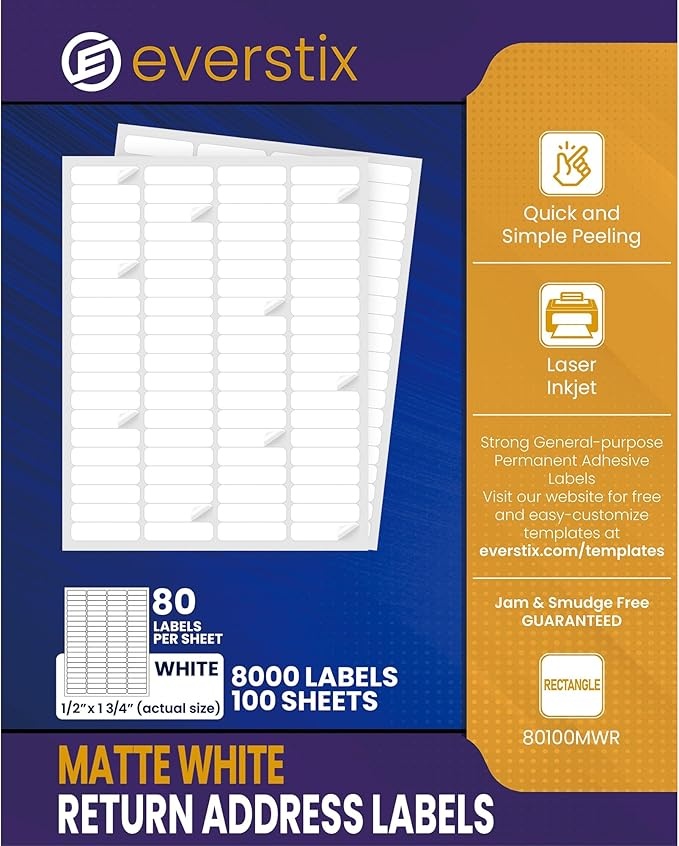
1/2" x 1-3/4", 100 Sheets, 8000 Return Address Labels for Laser & Inkjet Printers, Letter Size
About This Great for bulk shipping and mailing, organizing boxes, bin labels, classroom organization & stickers, filing & organizing, and bottle labels. Permanent label adhesive makes sure that labels stick and stay to a variety of surfaces without peeling, curling or falling off. Compatible with laser & inkjet printers and optimized to produce text and graphics that are clear crisp and smudge-free. Deliver a more reliable feed through your printer and prevent misalignments. Print clear text and crisp graphics with printable mail label sheets optimized for both laser and inkjet printers to help prevent smearing or smudging Overview Color : Matte White Size : 1/2" x 1-3/4" Material : Paper Brand : EVERSTIX Finish Type : Matte
Brand: EVERSTIX
Category: Office Supplies > General Office Supplies > Labels & Tags > Address Labels